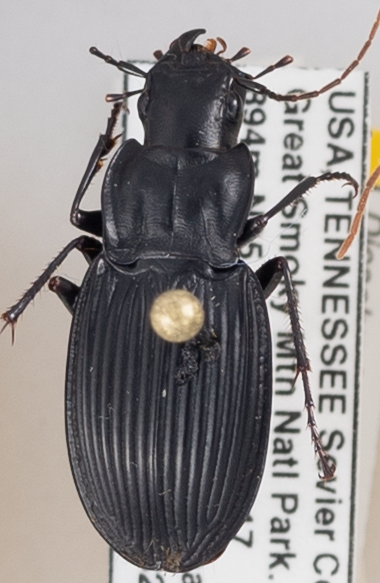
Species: Dicaelus teter
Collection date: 2018-08-21
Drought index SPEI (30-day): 0.992
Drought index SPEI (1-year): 0.732
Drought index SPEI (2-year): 0.32